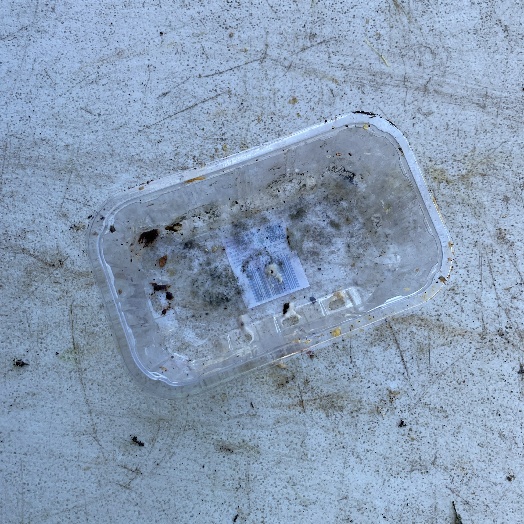
Label: Plastic